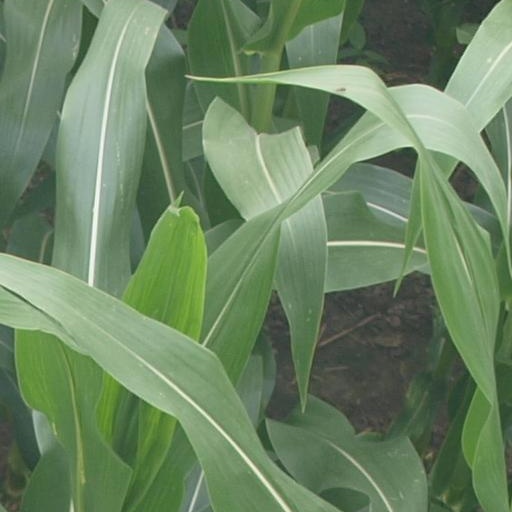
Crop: maize; corn